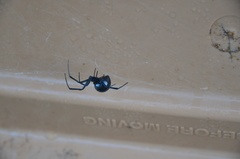
Species: Lactrodectus_hesperus